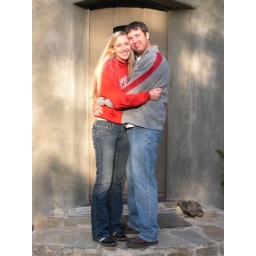
This is the front door to Chad's uncle's house in Carmel. We love to go visit.